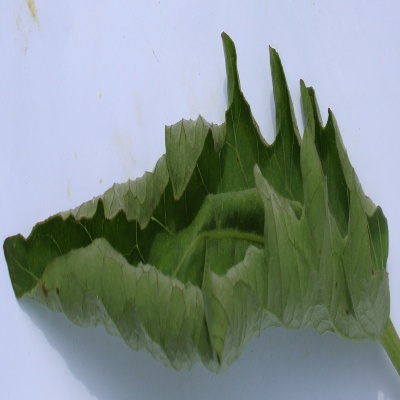
Crop: Tomato
Condition: leaf curl